Hampton Park (Charleston)

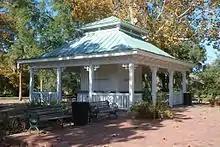
The concession stand had been shuttered for many years but was renovated in 2019 and renamed the "Rose Pavilion."

The refurbished park reopened in June 1984 after a year of improvement work when the Piccolo Spoleto finale was held at Hampton Park. The park is popular with walkers, joggers, and cyclists who use the perimeter road for exercise. In previous years, the park was the location for the finale of the Piccolo Spoleto Festival and in present-day remains the site for the MOJA Festival in addition to many weddings and other special events. The Finale of the Spoleto Festival USA has been moved to Middleton Place, a nearby historical plantation.